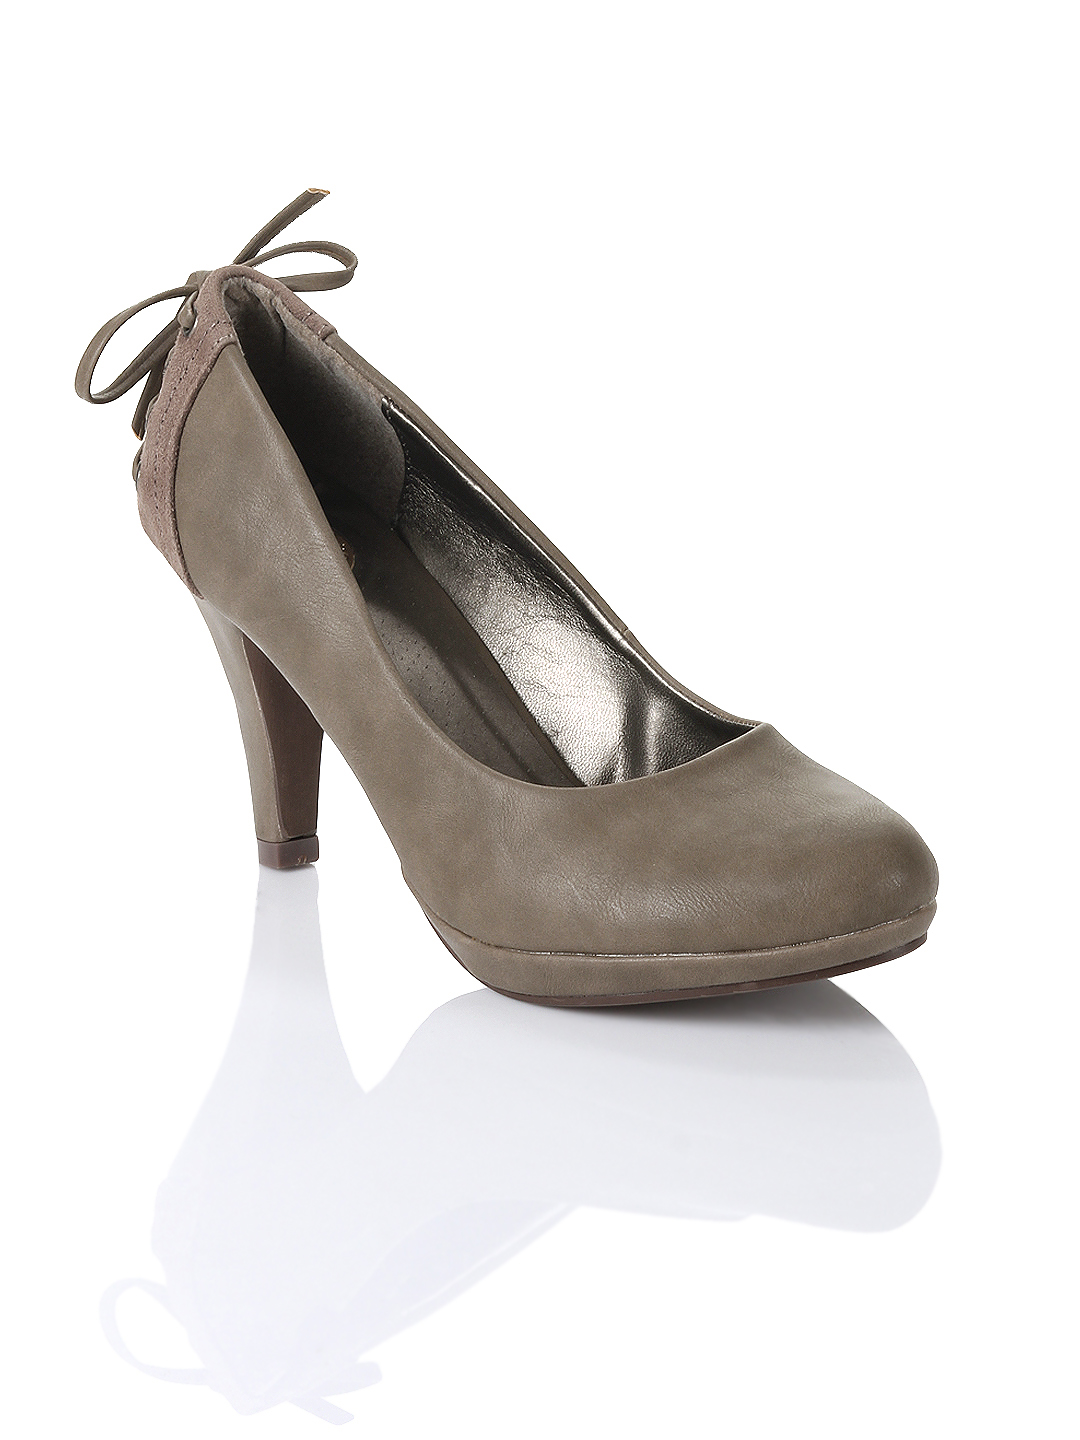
Cobblerz Women Beige Pumps
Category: Footwear / Shoes / Heels
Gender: Women
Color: Beige
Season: Summer 2016
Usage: Casual